Allocasuarina diminuta

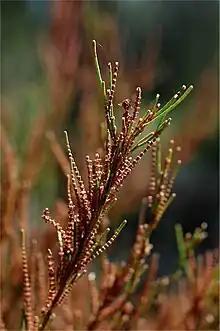
Male spikes of subsp. "diminuta"

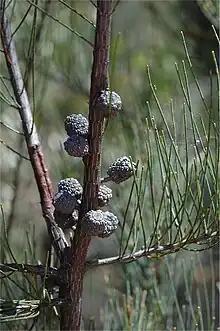
Female cones of subsp. "diminuta"

Allocasuarina diminuta is a species of flowering plant in the family Casuarinaceae and is endemic to eastern New South Wales. It is a dioecious or monoecious shrub or small tree that has branchlets up to long, the leaves reduced to scales in whorls of six to ten, the fruiting cones long containing winged seeds (samaras) long.